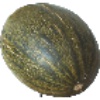
Label: melon_piel_de_sapo